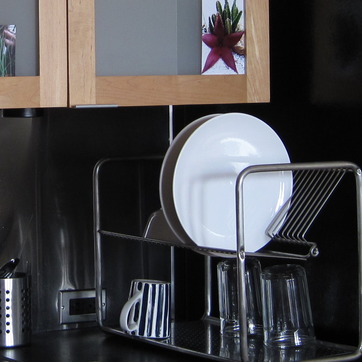
Material: ceramic